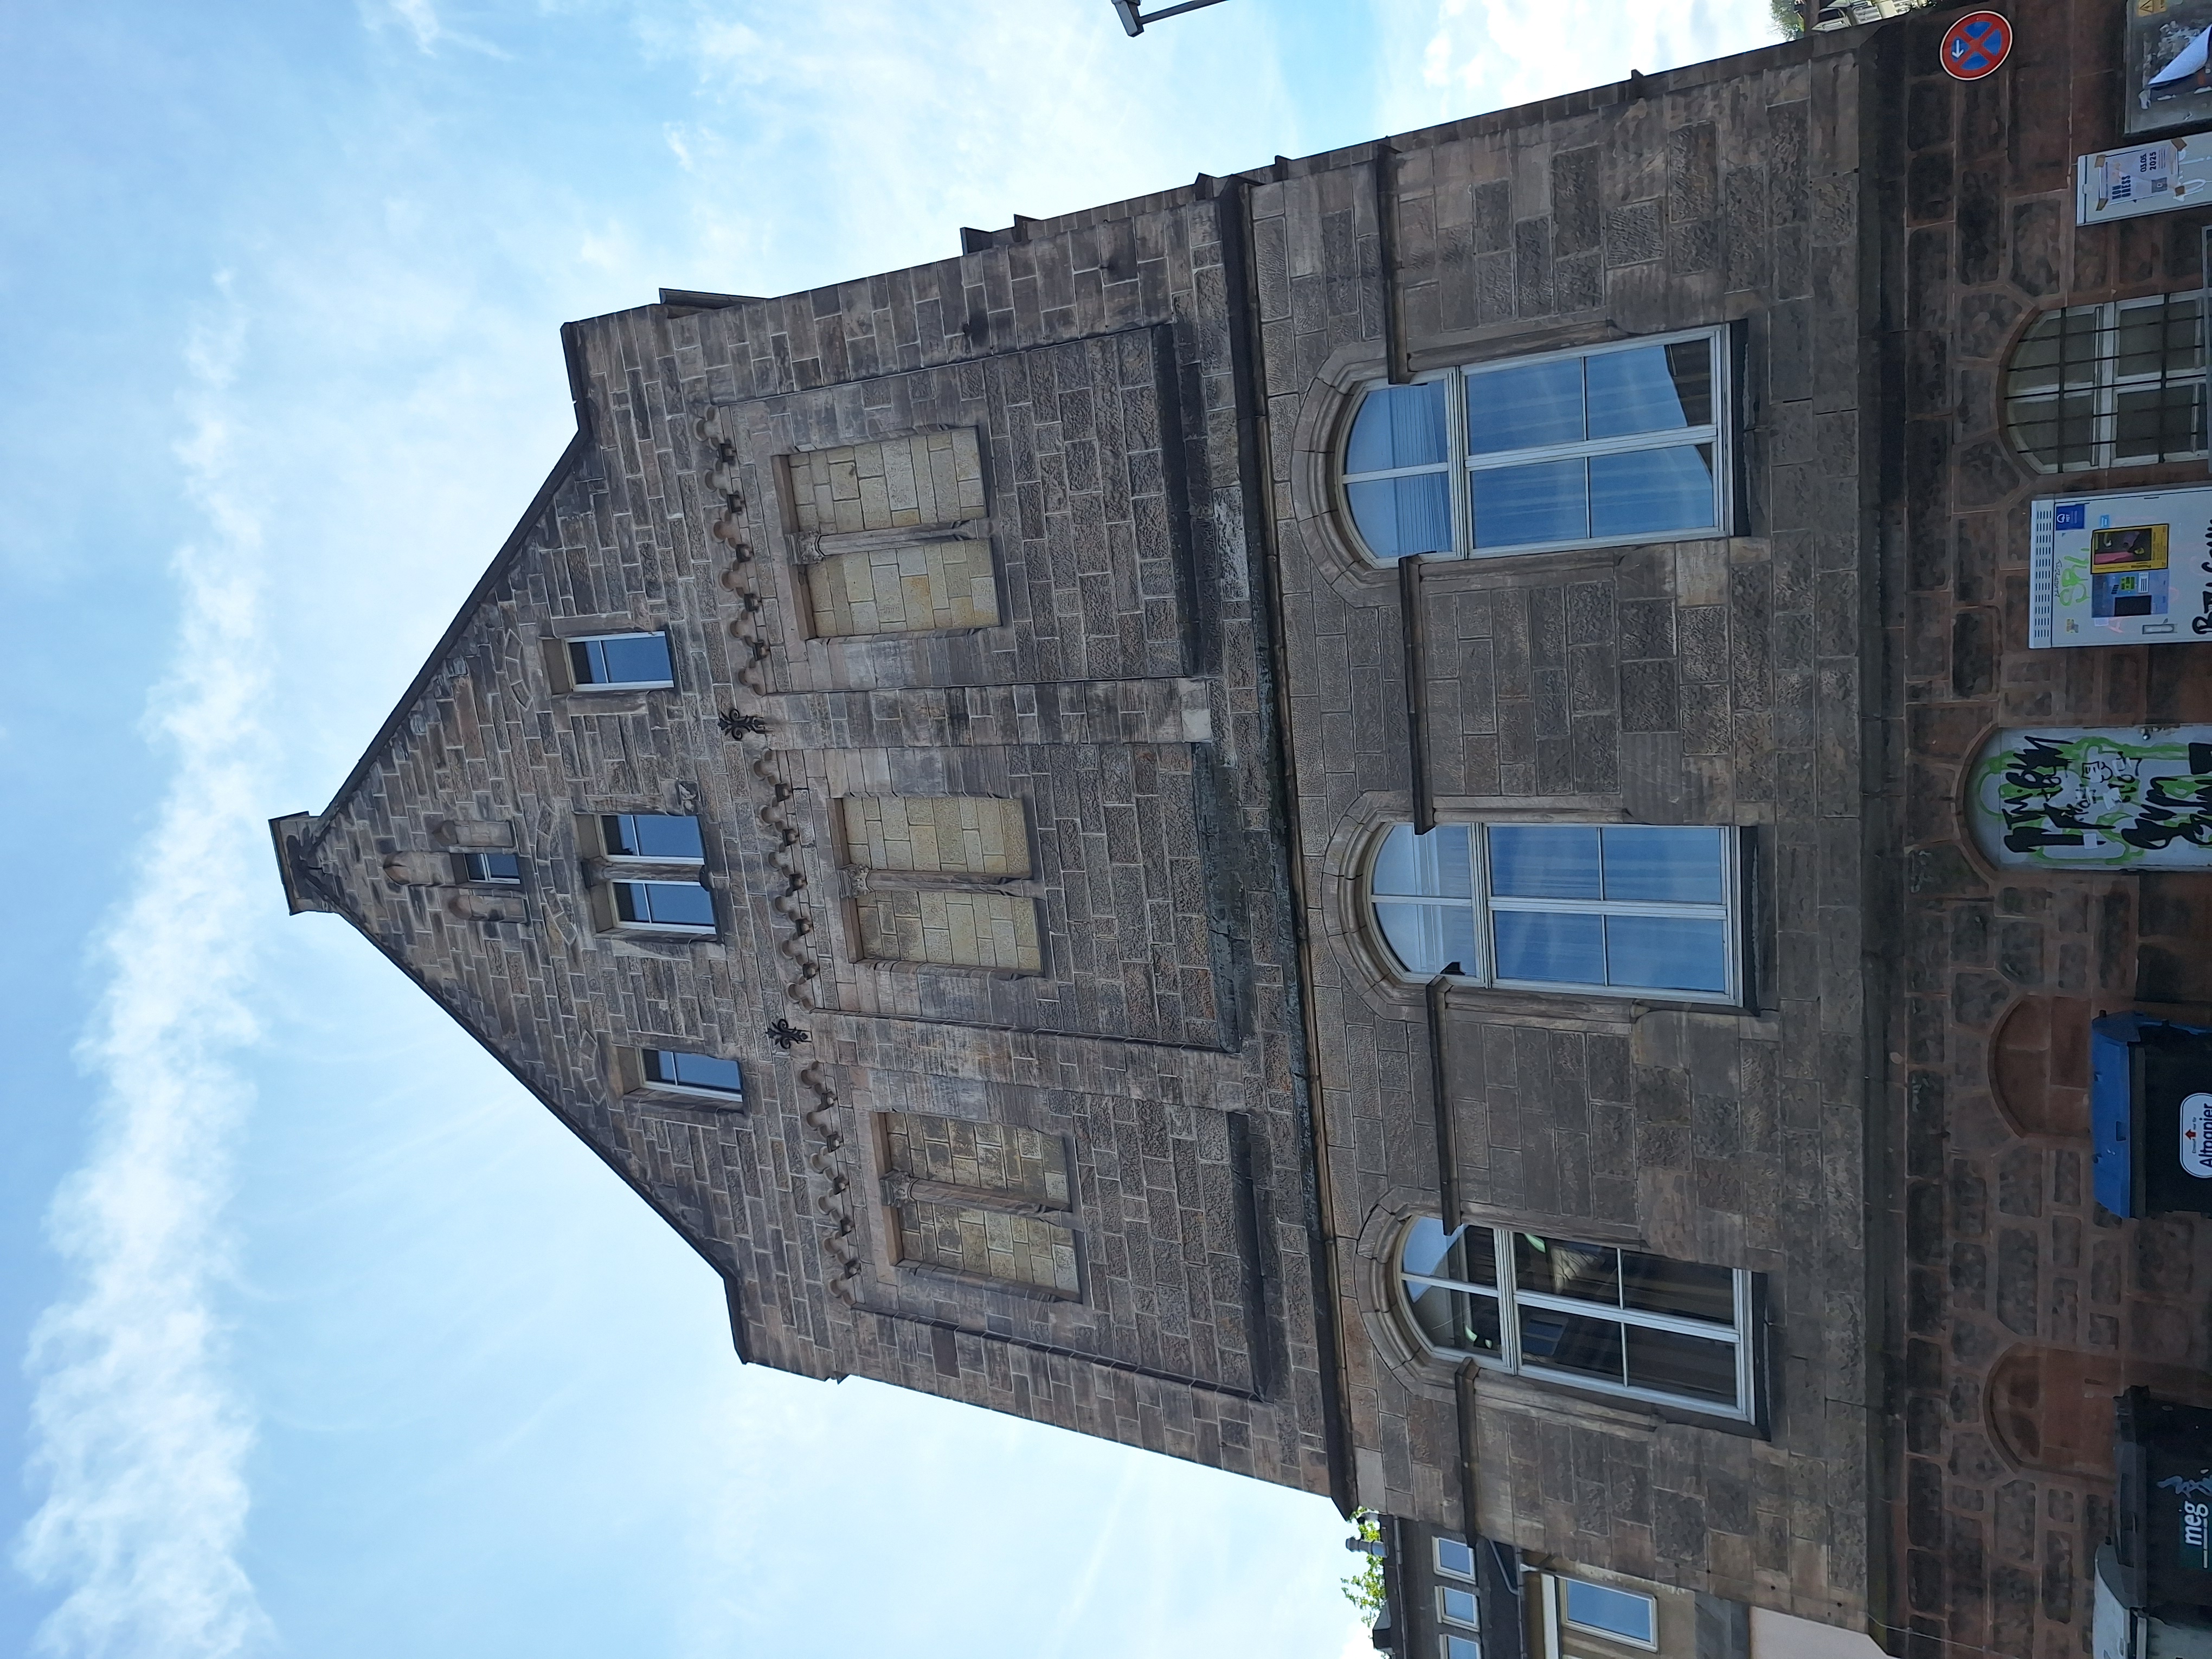
Building: Deutschhausstraße 1